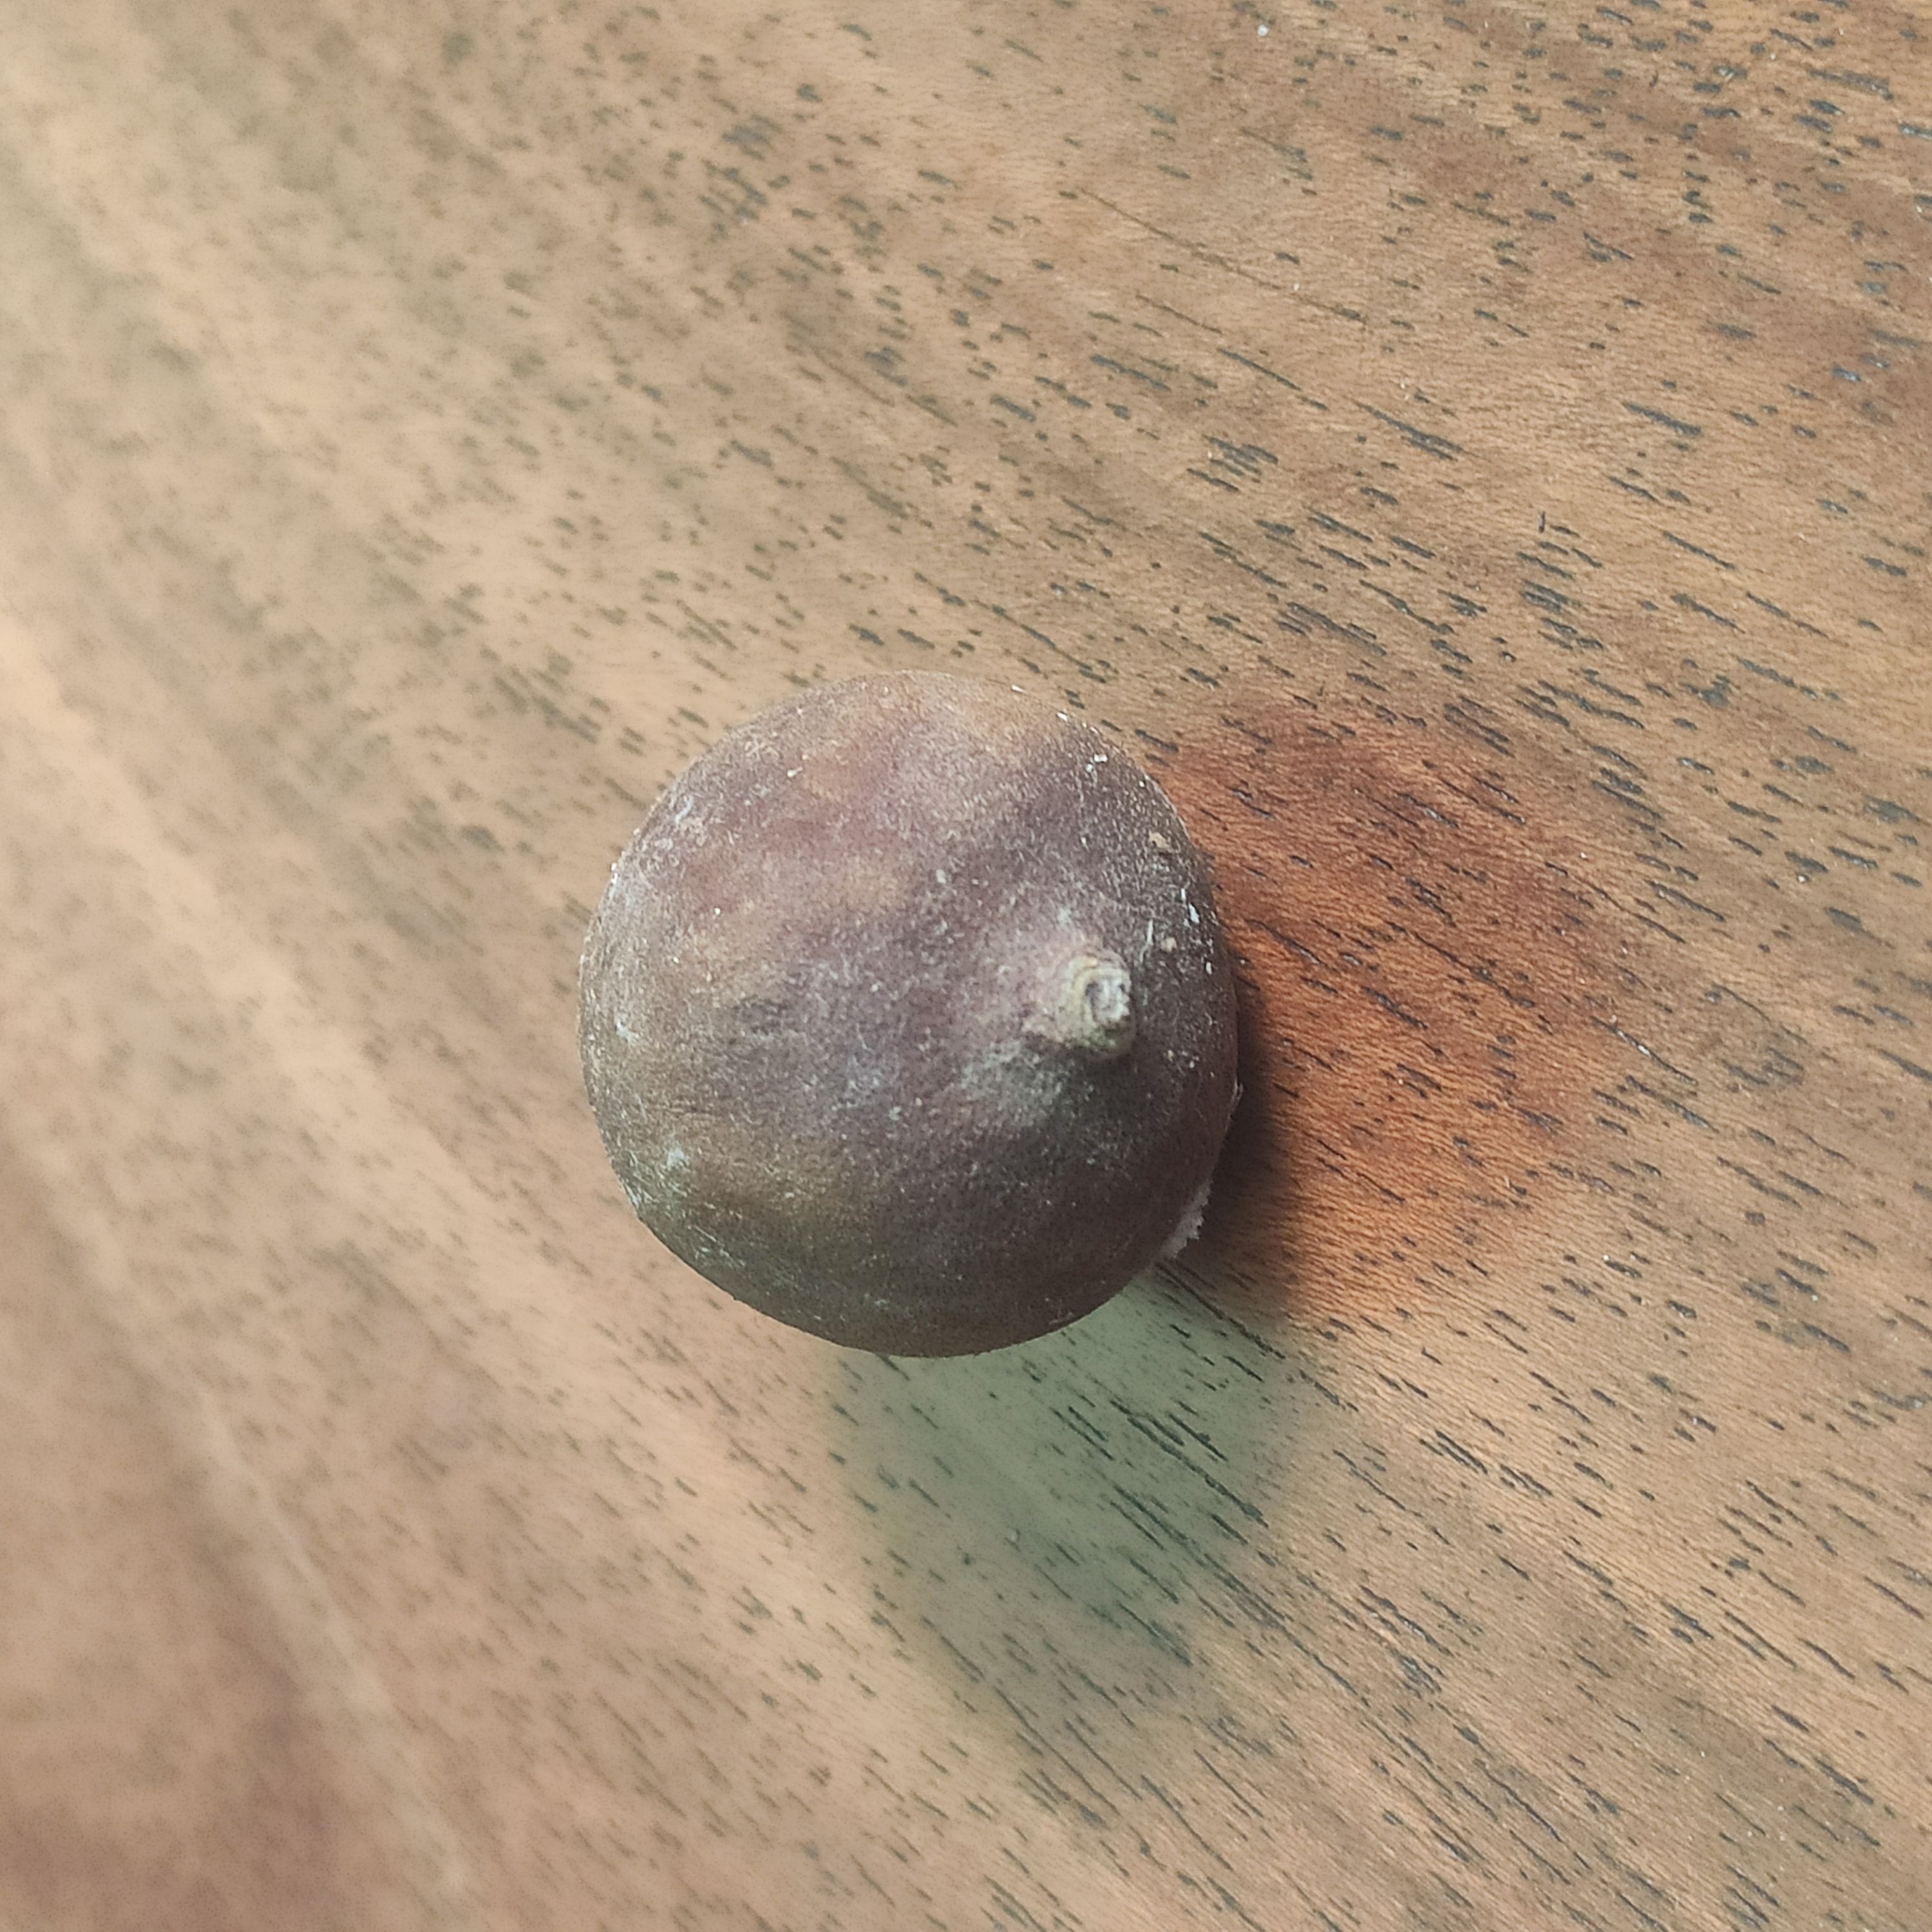
Fruit: burmese-grape
Grade: 3rd-grade